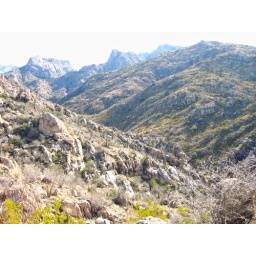
Bighorn Mountain goat preserve, near Pusch Ridge. wish I has a good trail horse and some fringed chaps....